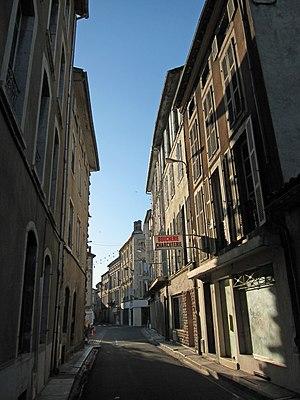
Saint-Girons (Ariège, France)
La maison Dufaur est une maison inscrite monument historique située dans la ville de Saint-Girons, sous-préfecture de l'Ariège, et dans la région administrative de l'Occitanie.